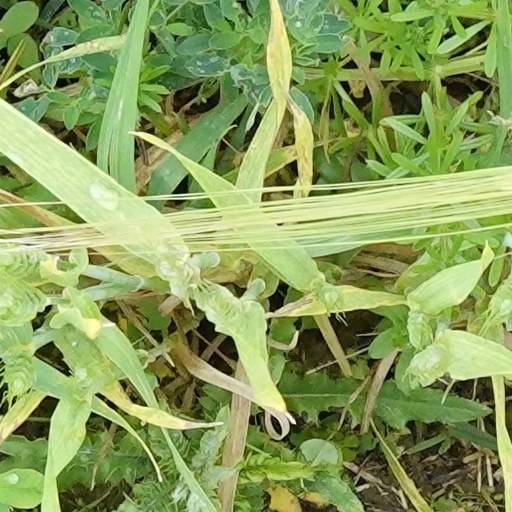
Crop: wheat